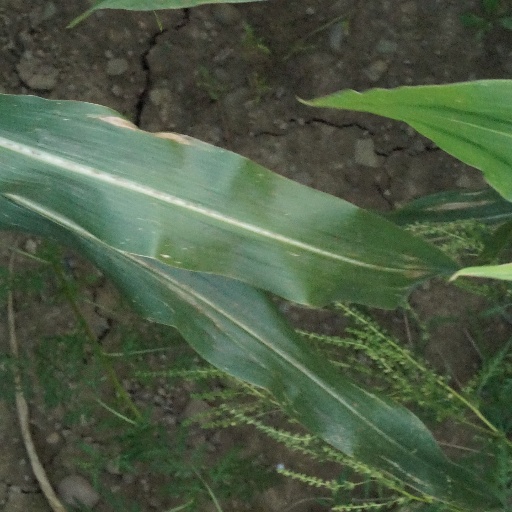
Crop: maize; corn